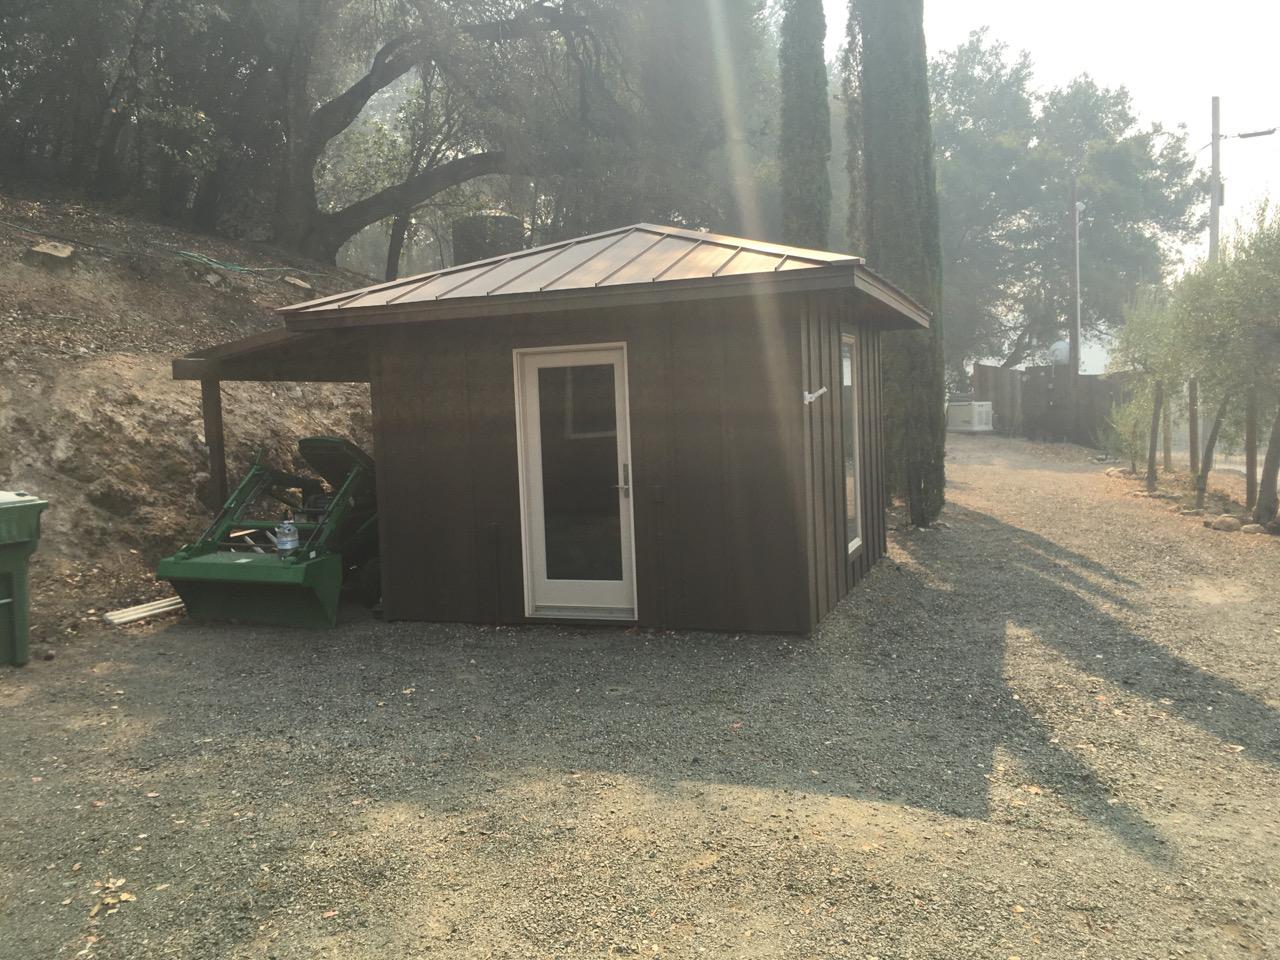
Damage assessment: no_damage